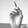
ASL letter: D